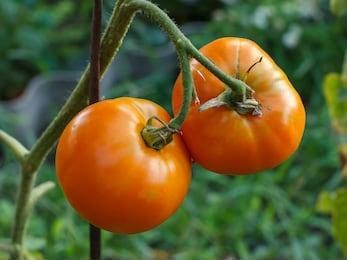
Label: tomato